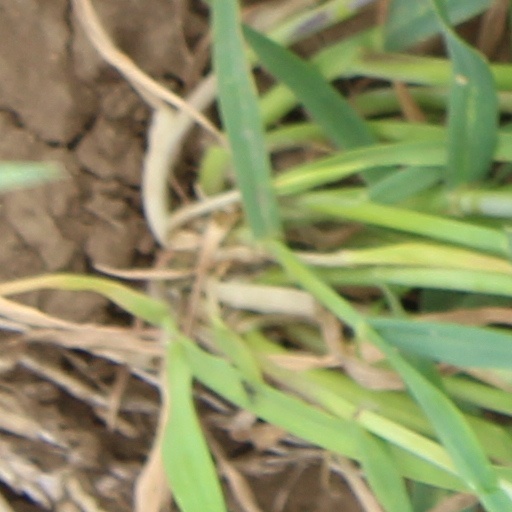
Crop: wheat